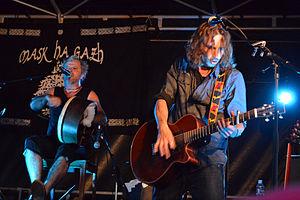
Le groupe de rock celtique Mask ha Gazh lors des Mardis de Plouescat dans le Finistère le 16 juillet 2013.
Mask Ha Gazh est un groupe de musique celtique breton créé en 1998. Leur musique, rythmée par les instruments traditionnels, est néanmoins ska et rock celtique.